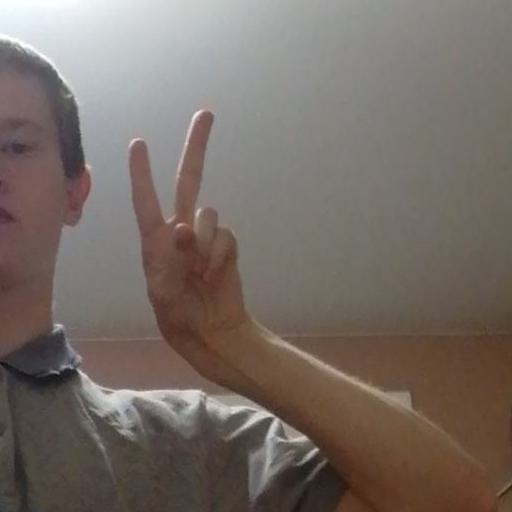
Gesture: peace